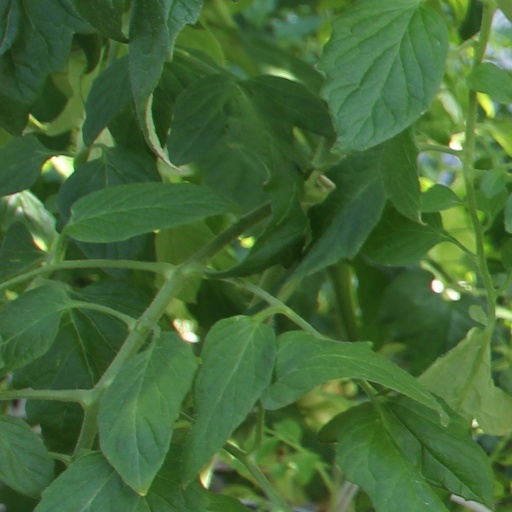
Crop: tomato